Howard V. Lee

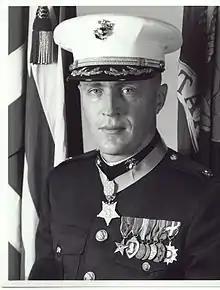
Howard V. Lee, Medal of Honor recipient

Lieutenant Colonel Howard Vincent Lee (August 1, 1933 – March 23, 2019) was a United States Marine Corps officer who received the Medal of Honor for heroism in August 1966 during the Vietnam War.